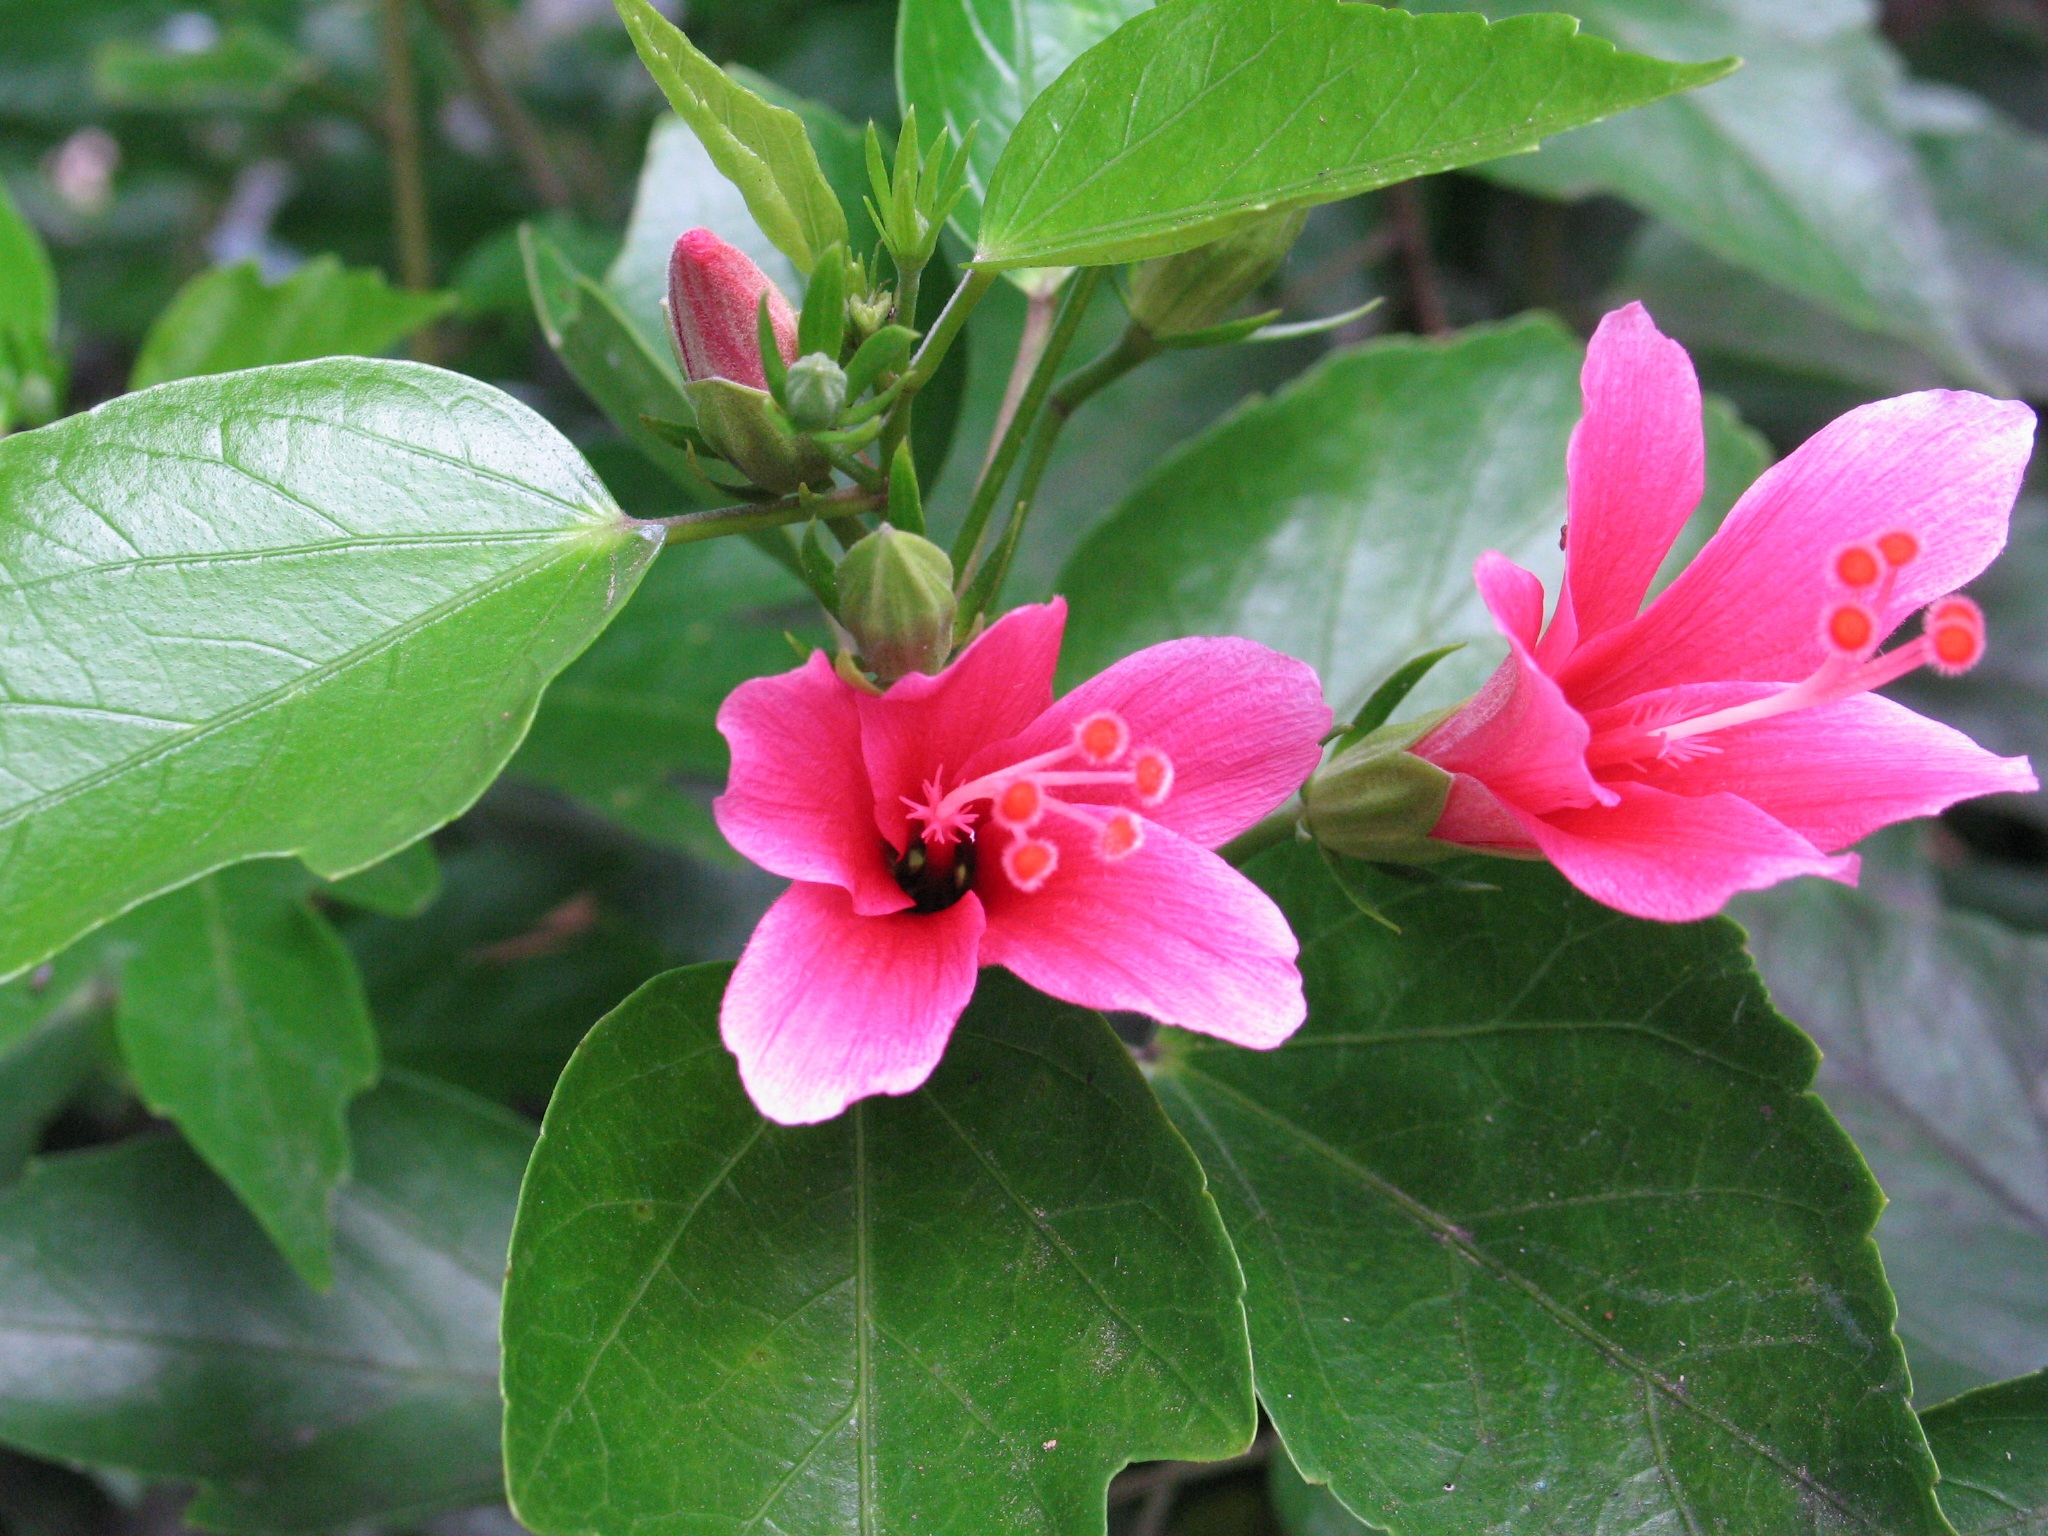
plant, flower, purple, red, botany, pink, flora, thailand, shrub, exotic, hibiscus, flowering plant, land plant, four o clocks, four o clock flower